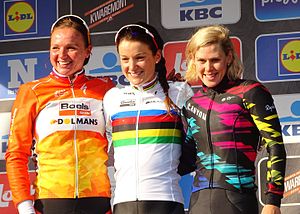
Omloop Het Nieuwsblad for kvinder 2016
Omloop Het Nieuwsblad for kvinder 2016 var den elvte udgave af Omloop Het Nieuwsblad for kvinder og blev holdt den 27. februar 2016. Løbet var en del af UCI internationale kalender for kvinder i 2016 og var klassificeret som kategori 1.1. Løbet blev vundet af den britiske Lizzie Deignan efter et soloudbrud. Chantal Blaak vandt spurten om andenpladsen foran Tiffany Cromwell.